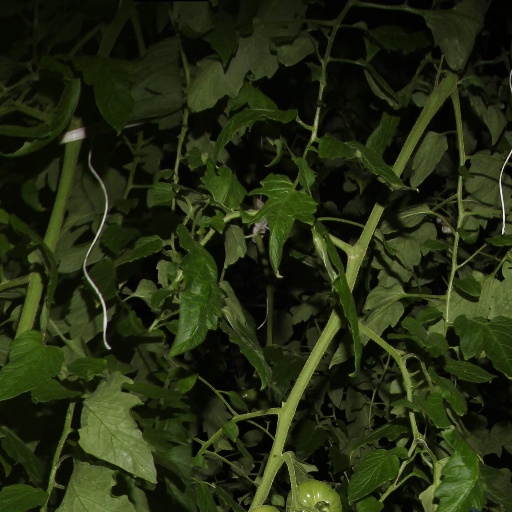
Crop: tomato